Istana Negara (Jakarta)

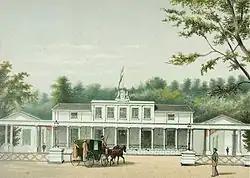
Lithograph of "Paleis Rijswijk" in the 1880s.

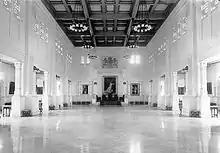
View of the reception hall of the palace in 1920s

Construction of the building started in 1796. It was built by Jacob Andries van Braam, a Dutchman who between 1810 and 1819 held several high positions in government, to be made his residence. It was an elegant two-floored building designed in the Indies Empire style, a popular style of architecture during the late 18th century. The building was built in the neighborhood of Rijswijk-Molenvliet (present "Harmoni"), which was among the most exclusive neighborhood in Batavia's "Bovenstad" ("uptown") at that time. The building was built during the tenure of Governor General Pieter Gerardus van Overstraten, shortly after the completion of another lavish residence which later would become Hotel der Nederlanden. Construction took several years, and the building was finally completed in 1804.